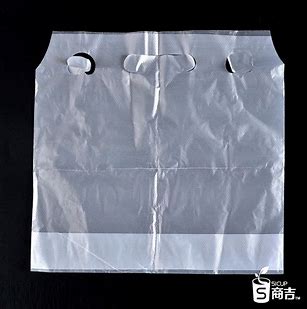
Label: plastic